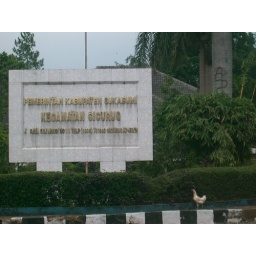
chicken run freely in Indonesia, no wonder why the bird flu hits this country so often